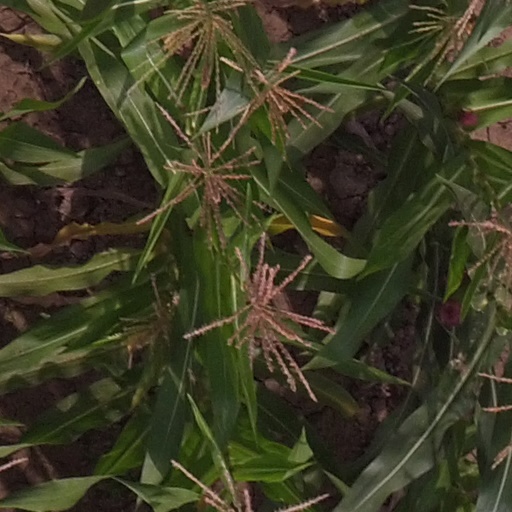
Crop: maize; corn